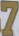
Number: 7